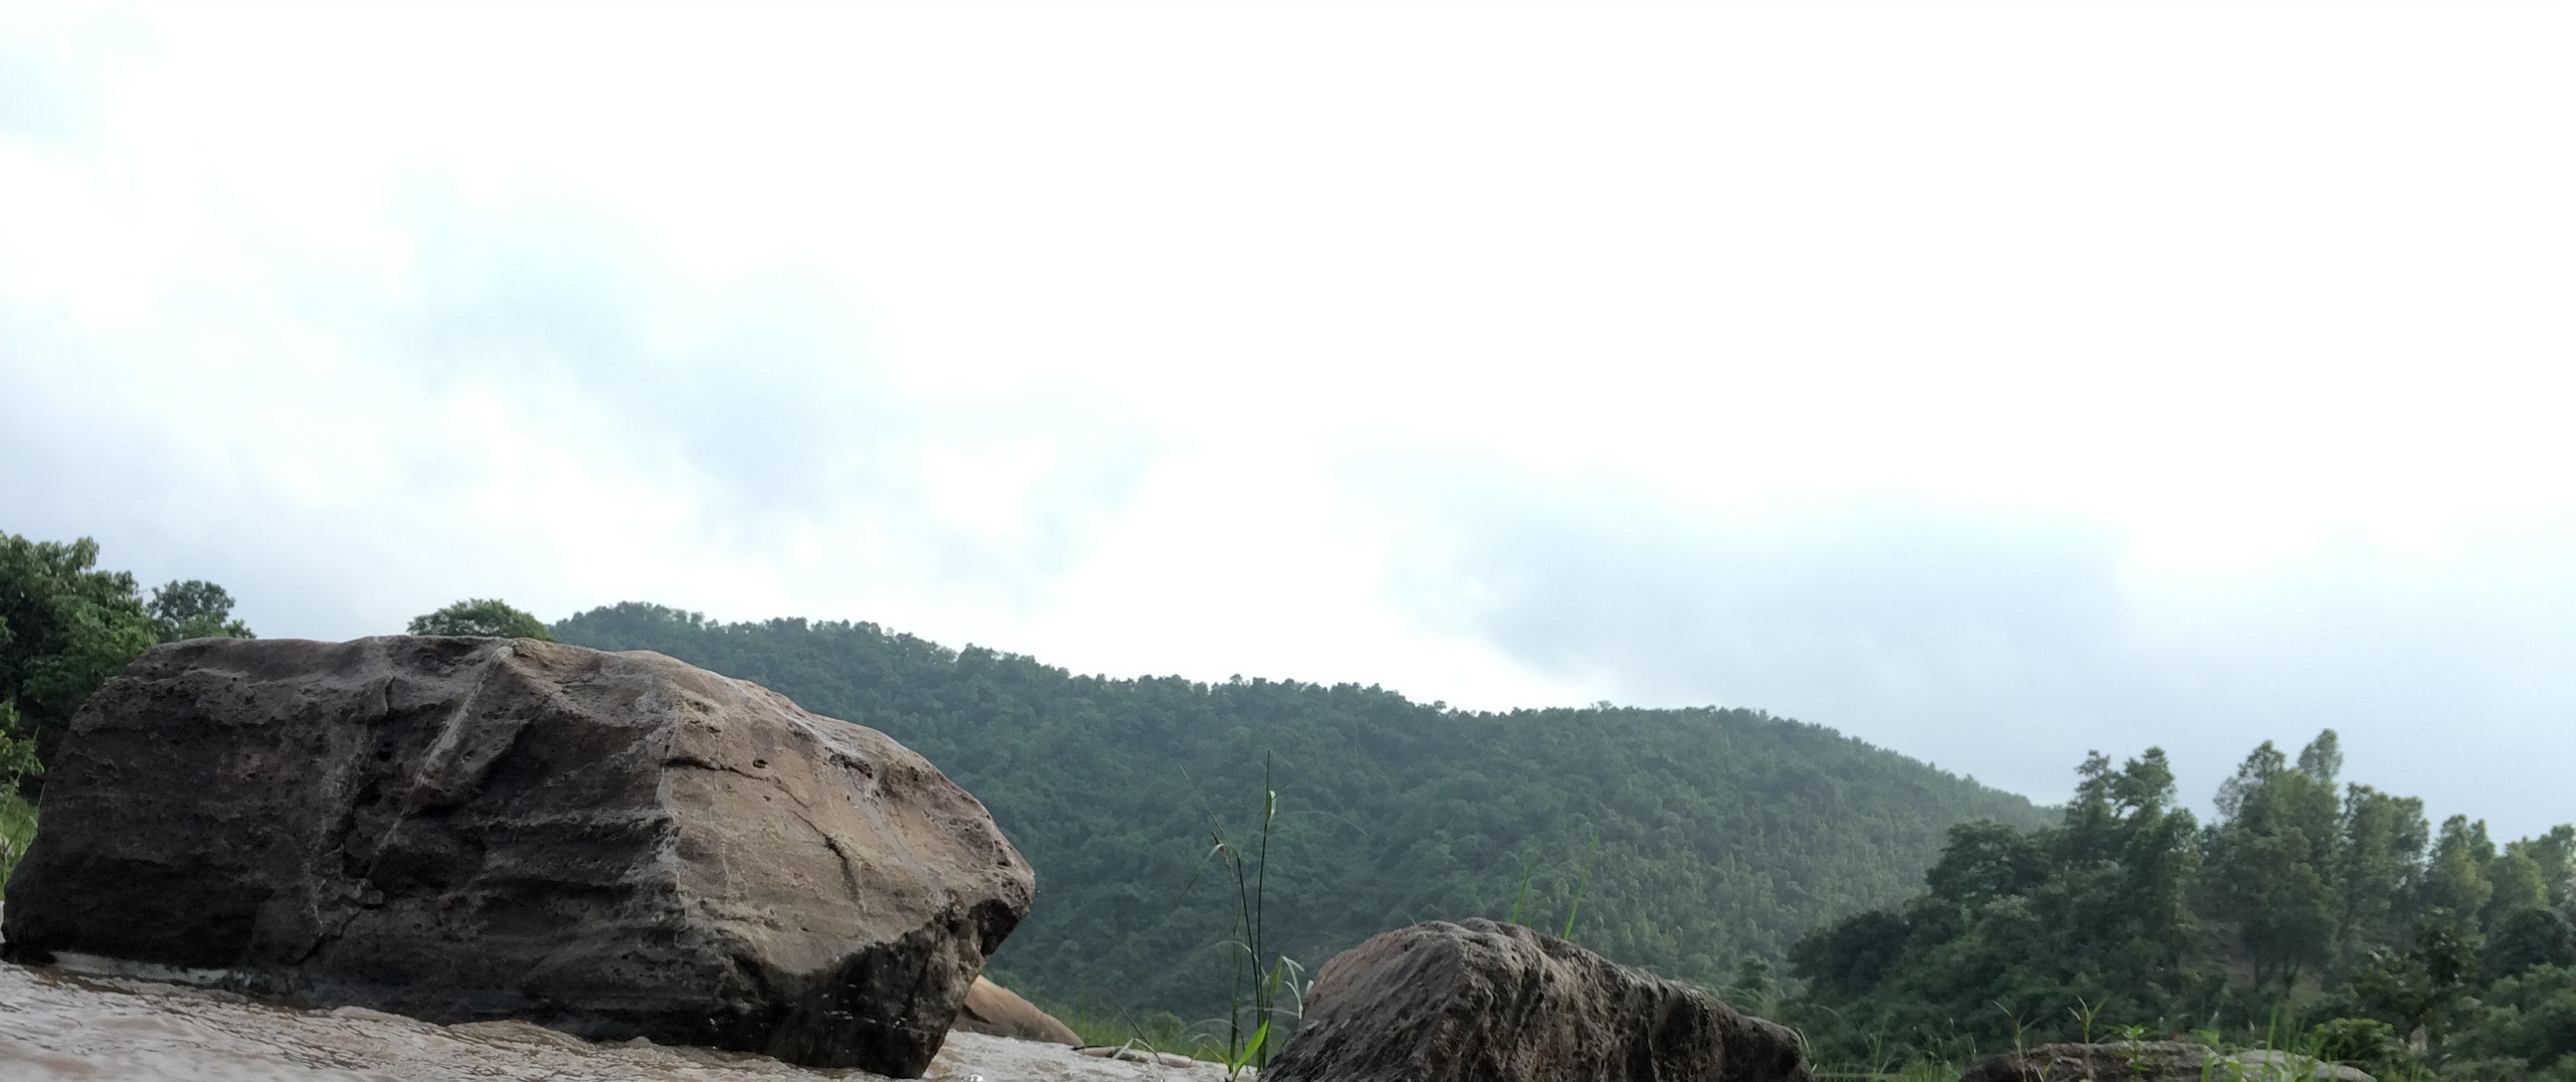
mountain, cliff, terrain, ridge, geological phenomenon